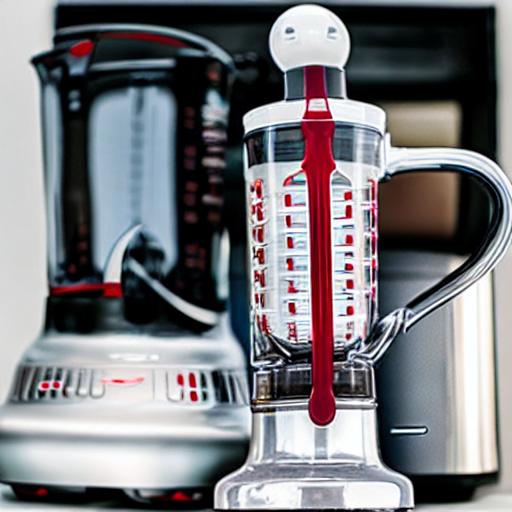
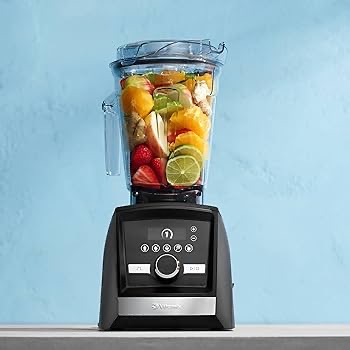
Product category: items_blender
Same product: no